Aú

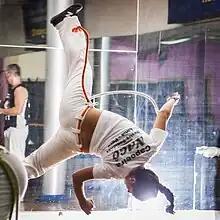
Aerial cartwheel in capoeira

"Aú sem mão" (cartwheel without hands) is the name for aerial cartwheel in capoeira.